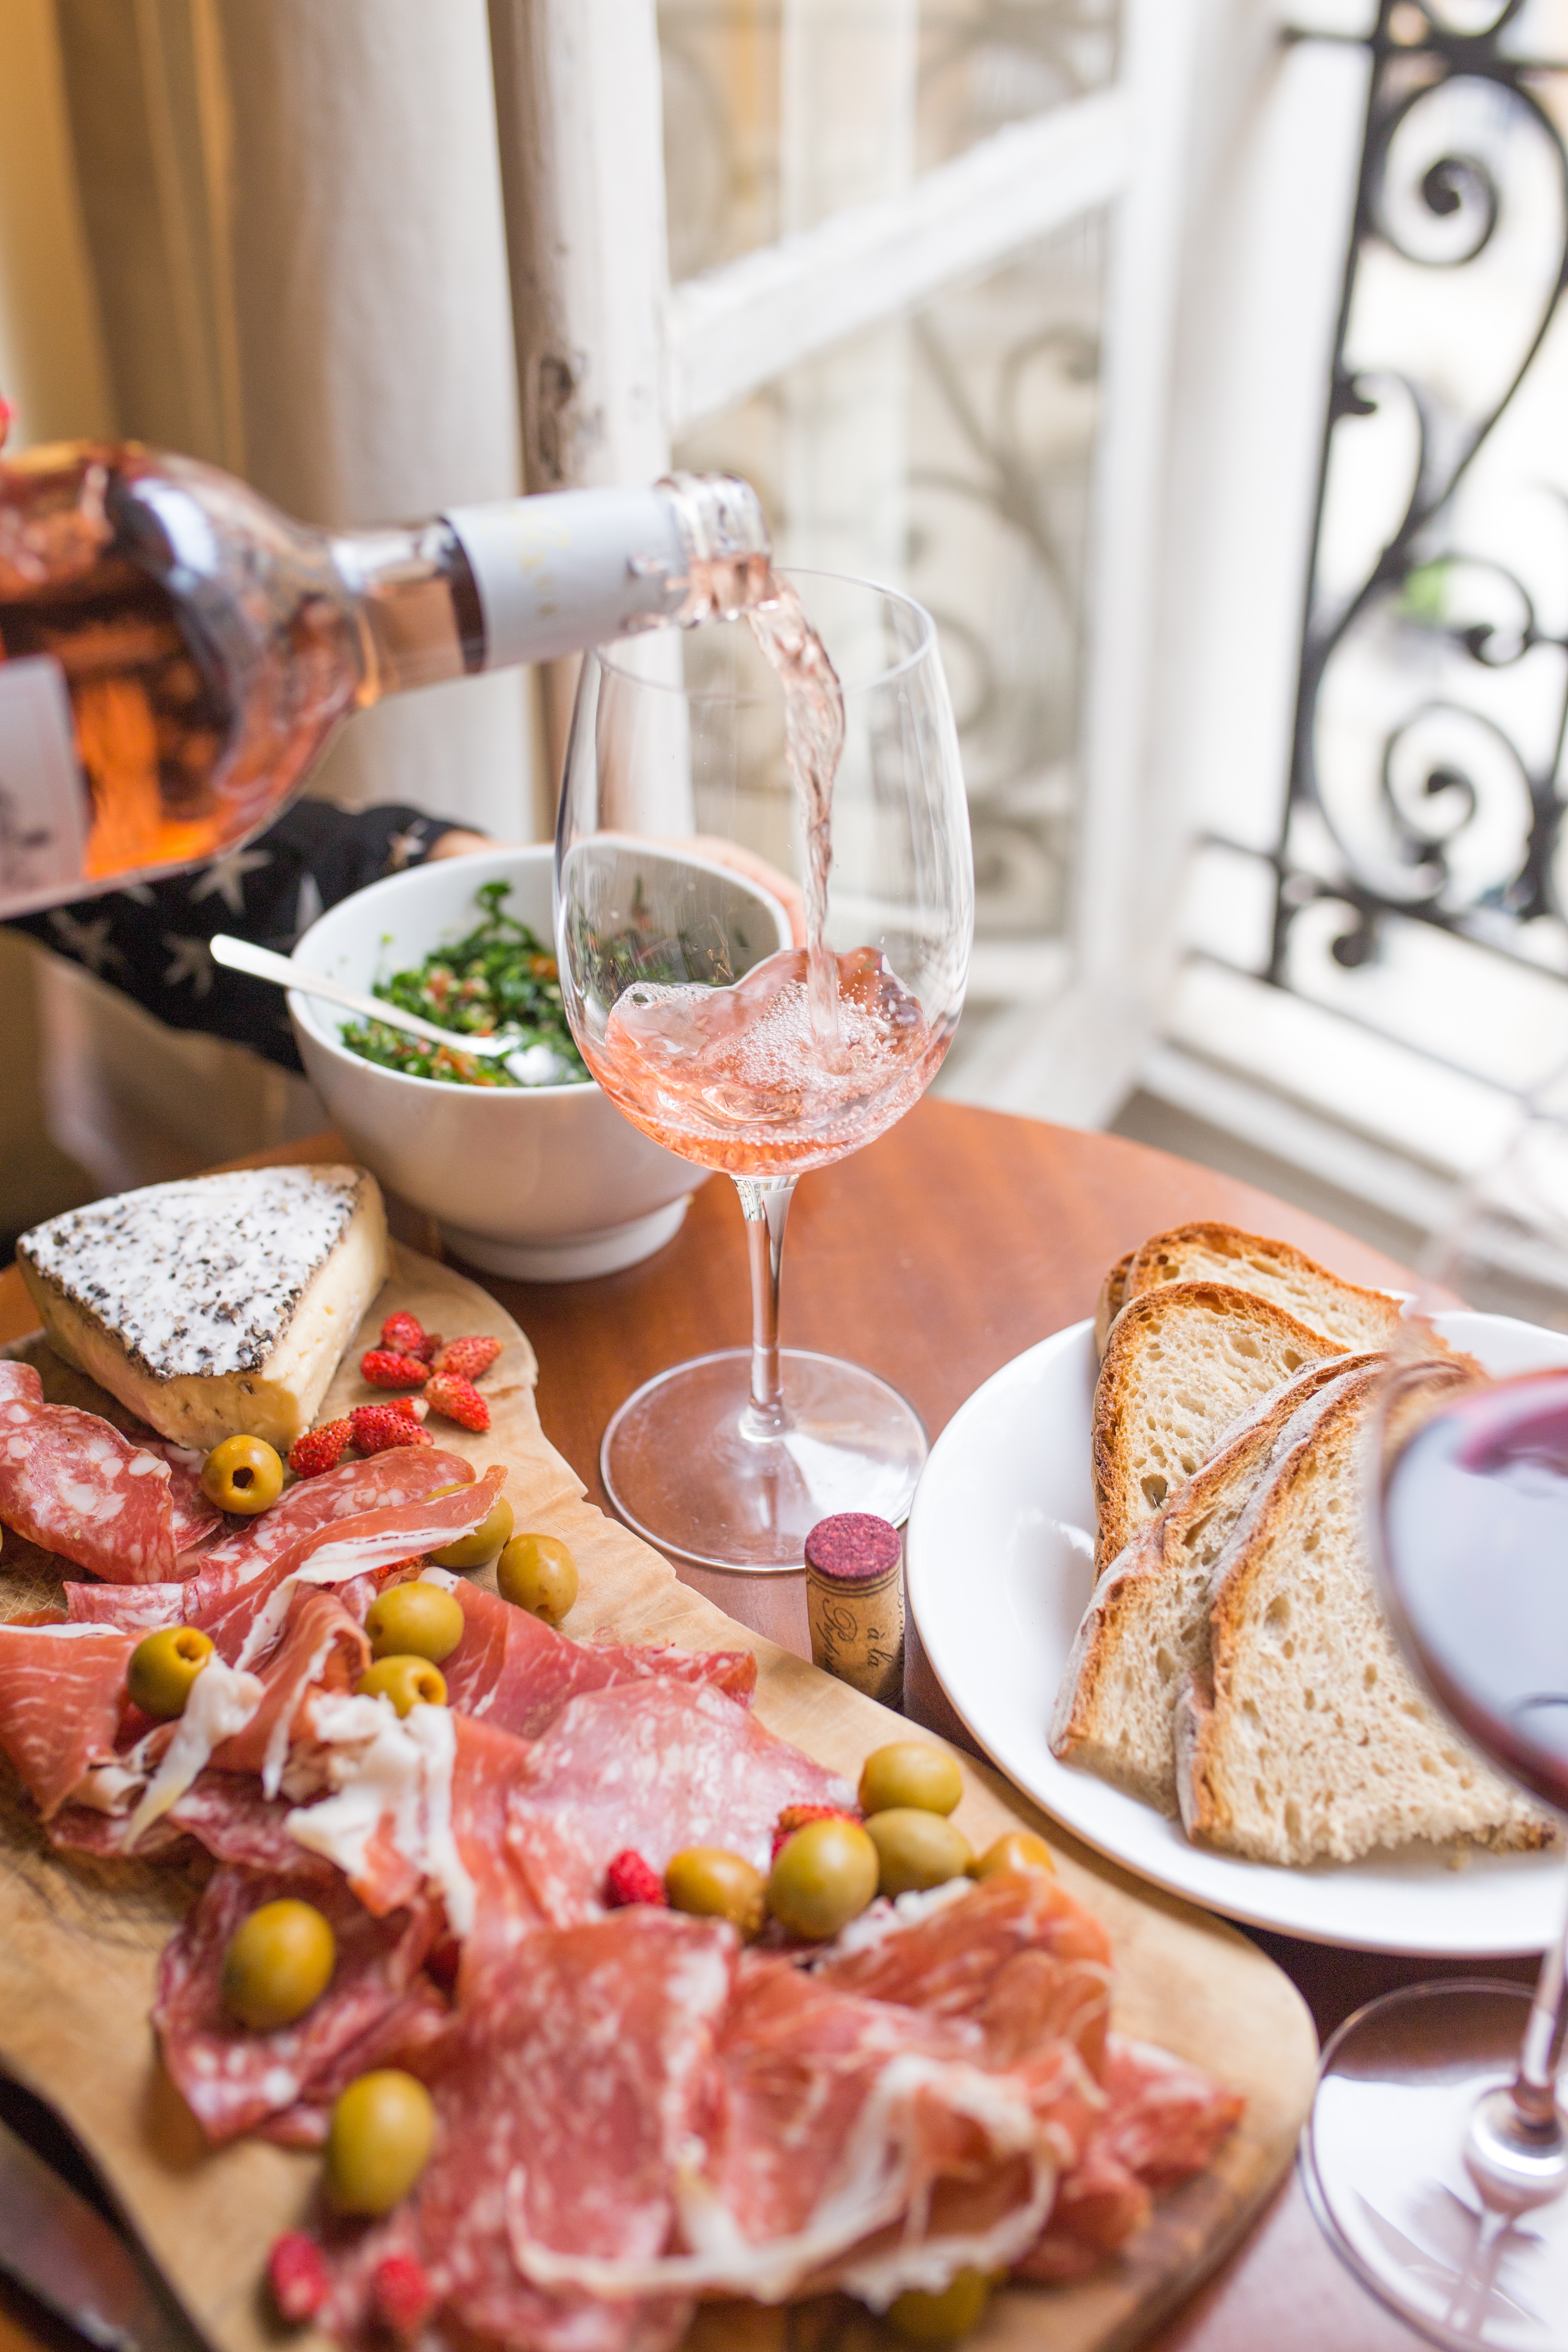
dish, meal, food, recipe, breakfast, meat, cuisine, tableware, prosciutto, wine glass, charcuterie, supper, brunch, appetizer, stemware, finger food, full breakfast, cold cut, salumi